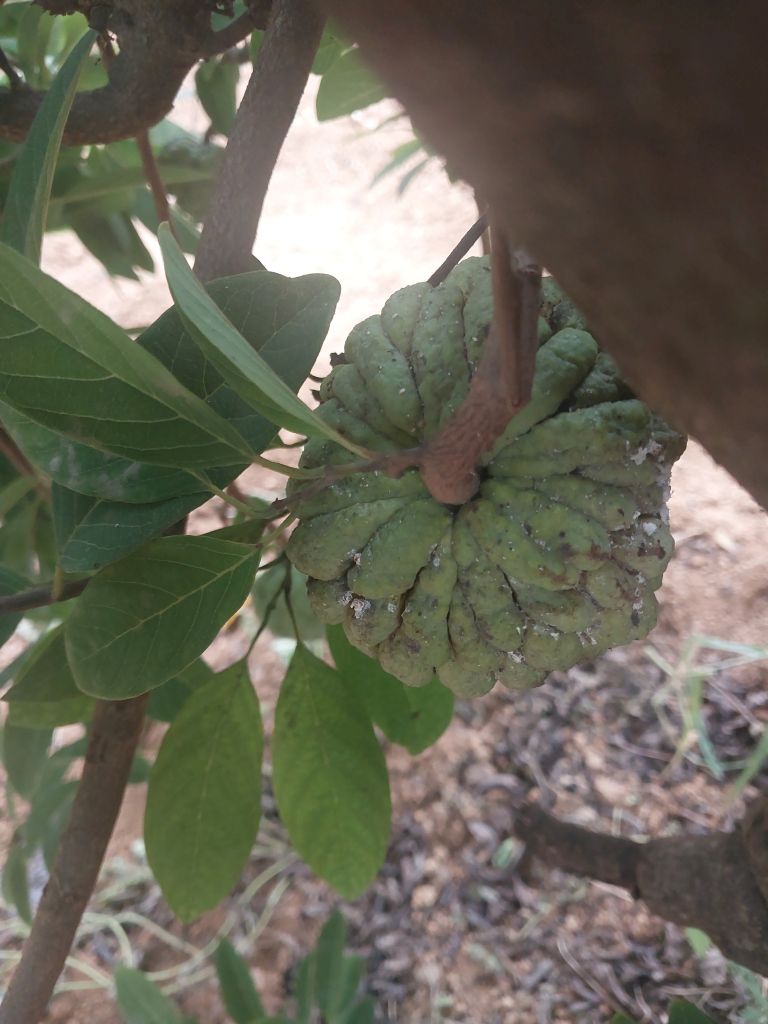
Disease label: Leaf spot on fruit